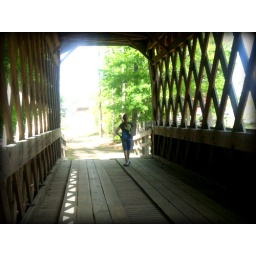
my sister kayla walking on this bridge thing in alabama. :)